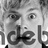
Emotion: surprise